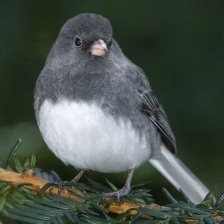
Species: DARK EYED JUNCO
Scientific name: JUNCO HYEMALIS